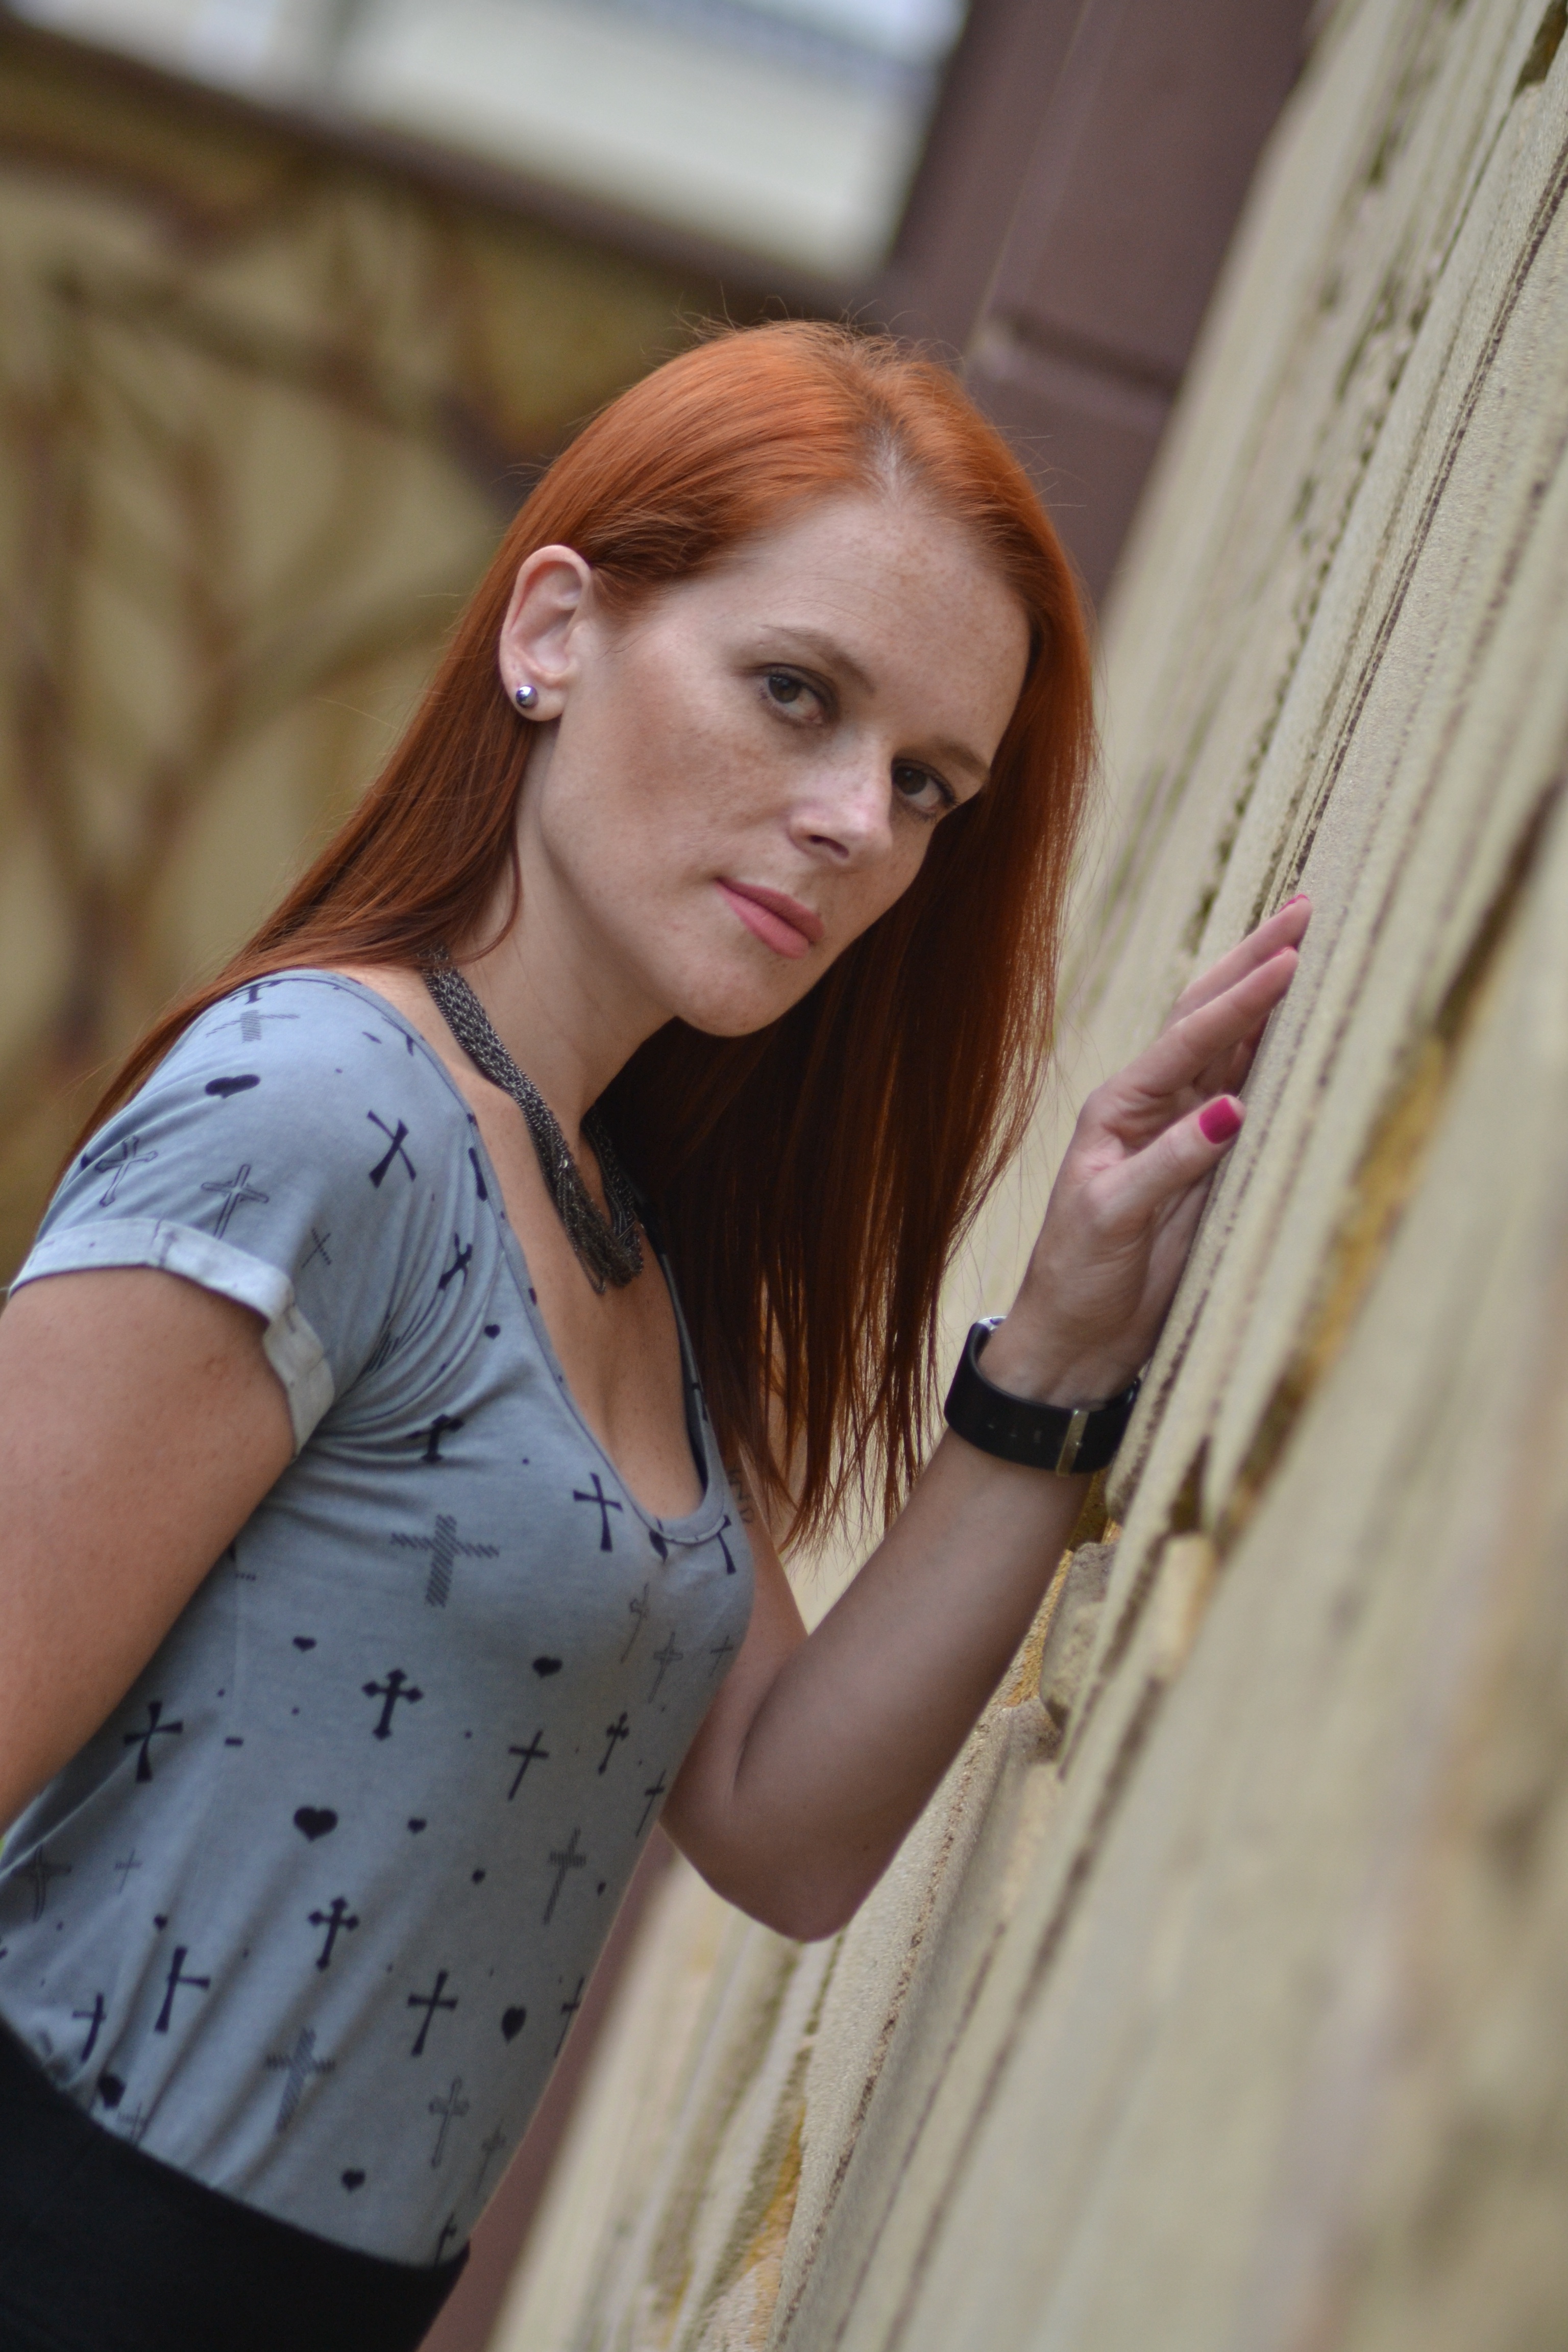
hand, person, girl, woman, hair, photography, leg, portrait, model, spring, fashion, lady, facial expression, hairstyle, smile, long hair, dress, eye, photograph, skin, redhead, beauty, blond, photo shoot, brown hair, portrait photography, art model